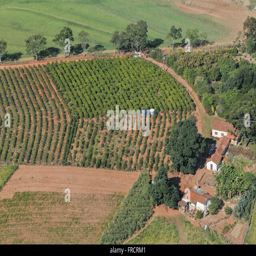
aerial view of plantation of oranges and villas in the countryside